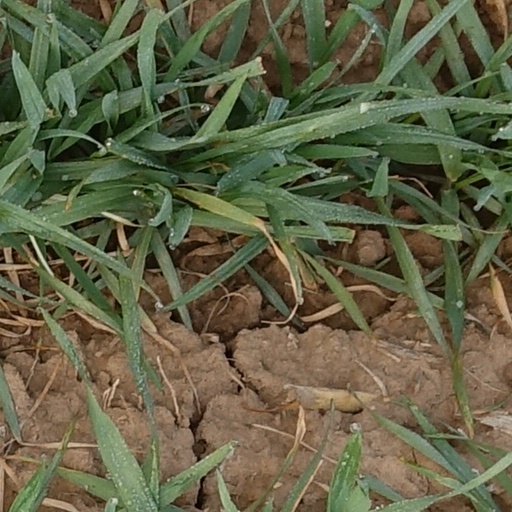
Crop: wheat